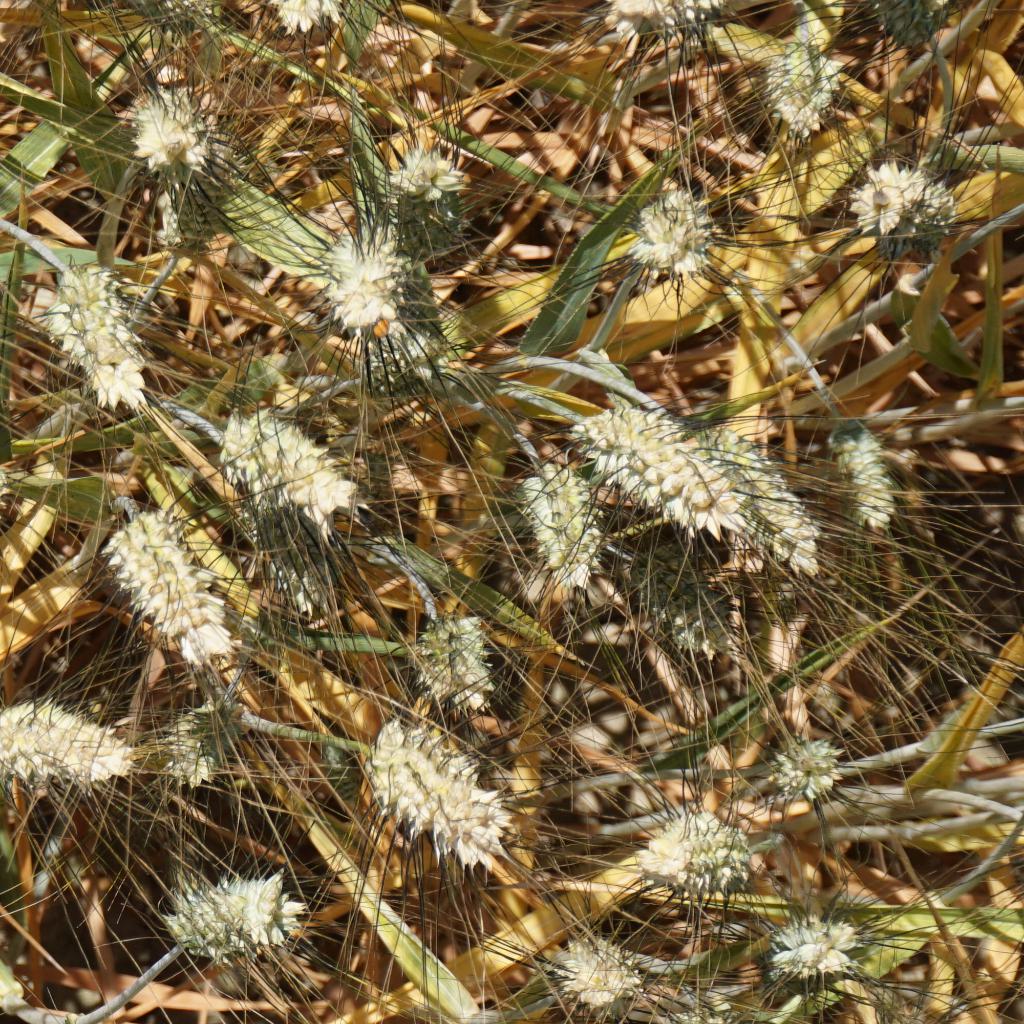
Country: France
Location: Gréoux
Wheat development stage: Filling - Ripening